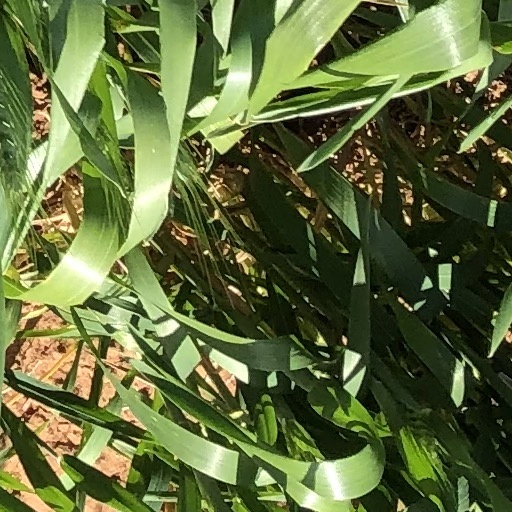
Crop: wheat